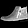
Label: Ankle boot